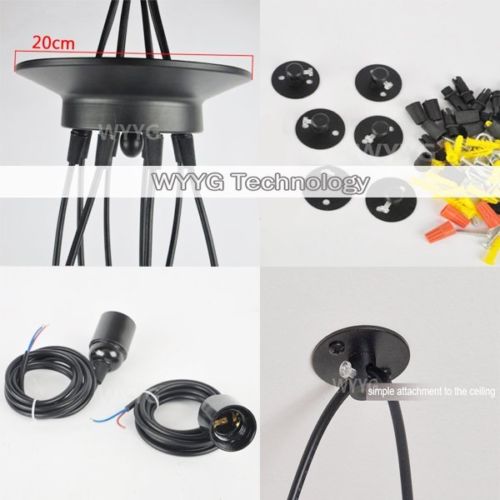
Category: lamp